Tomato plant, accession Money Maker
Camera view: bottom (45 deg); turntable rotation: 60 degrees
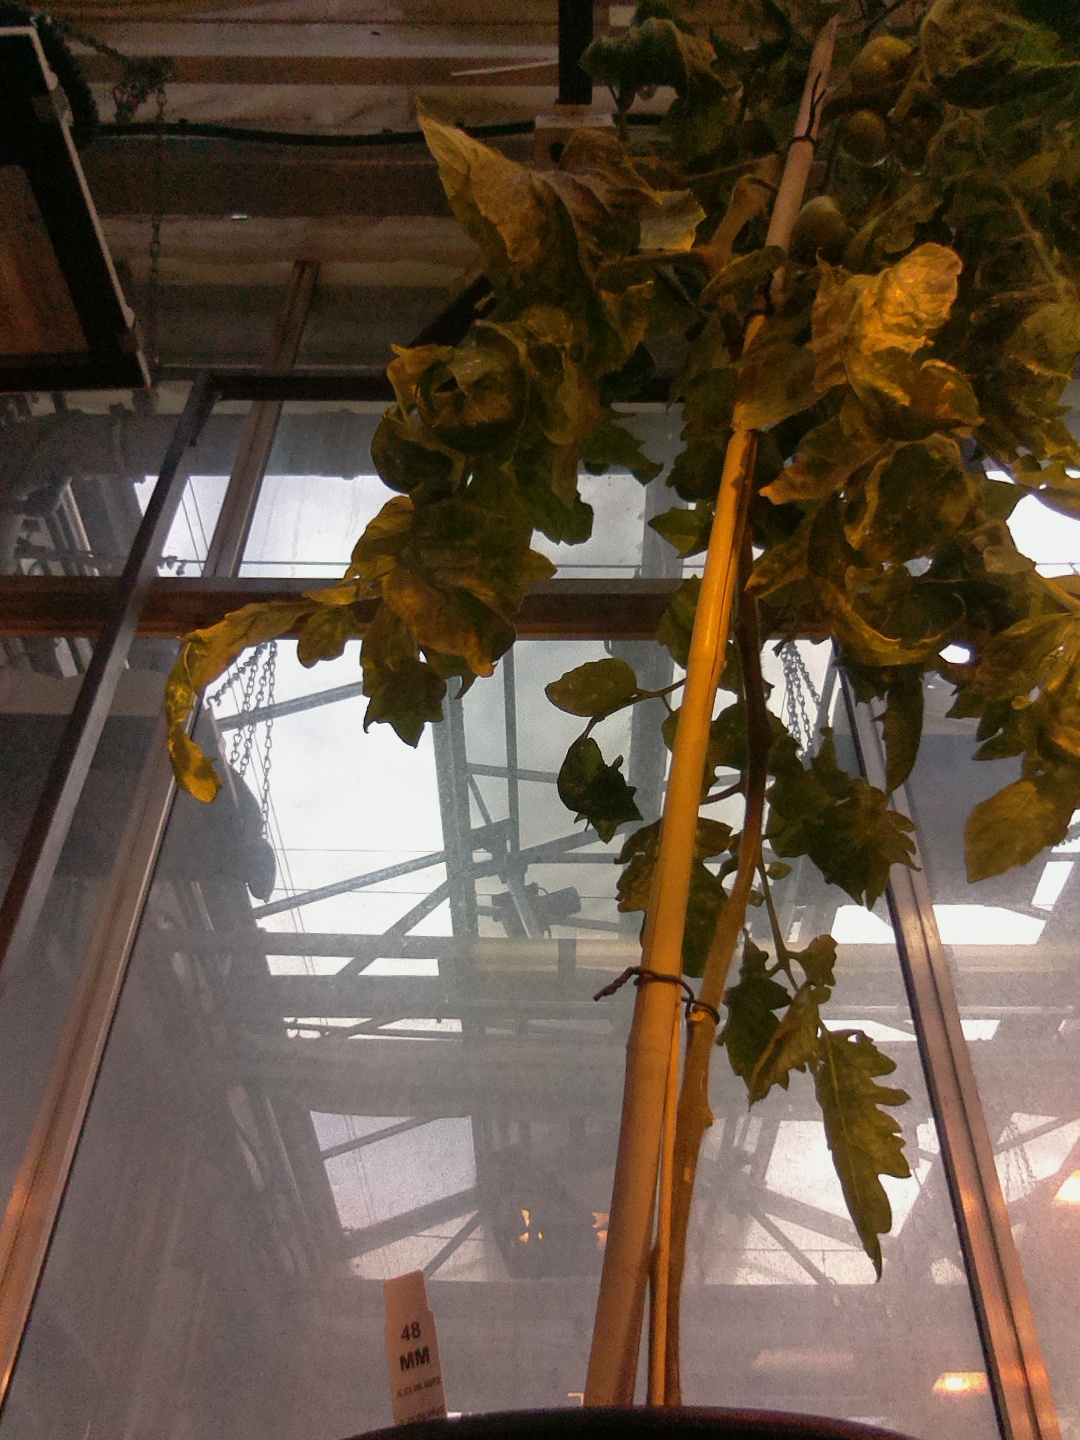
BBCH growth stage 78: 80% -90% of final fruit size